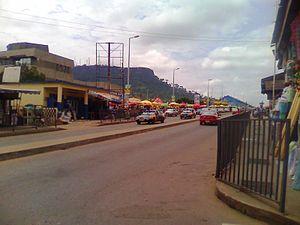
Koforidua est une ville située dans la Région Orientale au Ghana.